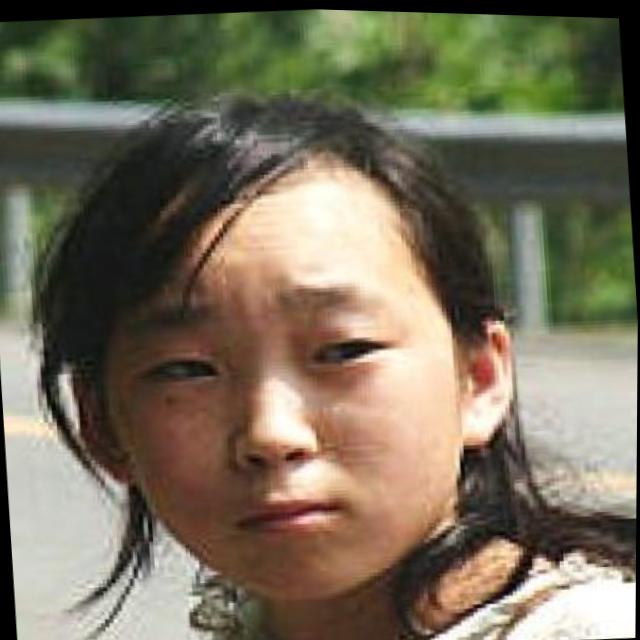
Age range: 13-20